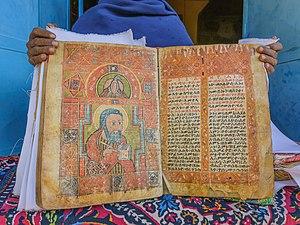
Osvaldo Raineri est un prêtre catholique du diocèse d'Imola ordonné en 1962 et un professeur de Langue et littérature éthiopienne, au Pontificio Ististuto Orientale de Rome, né à Schilpario en province de Bergame le 5 novembre 1935.